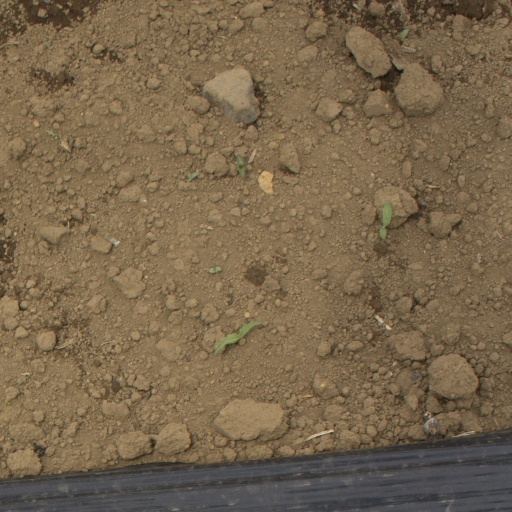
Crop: Jerusalem artichoke